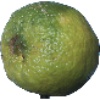
Label: Limes 1